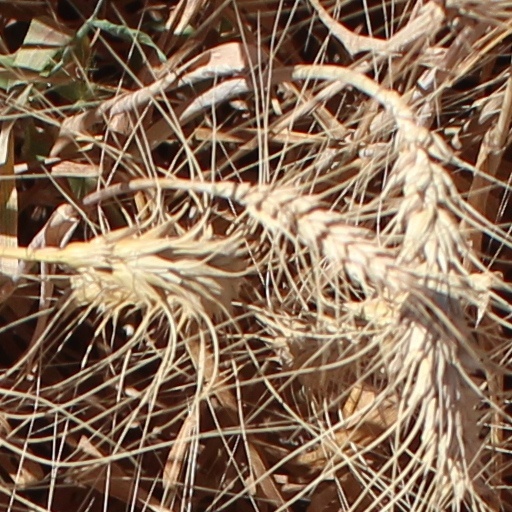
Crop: wheat